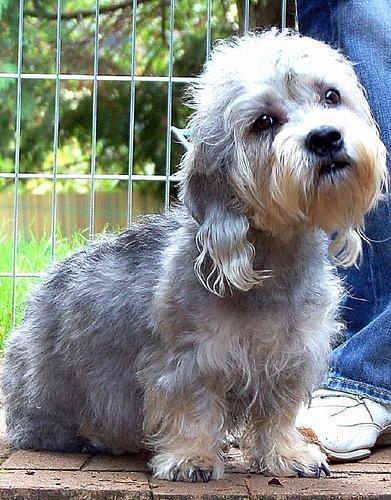
Dandie_Dinmont